Gaussian network model

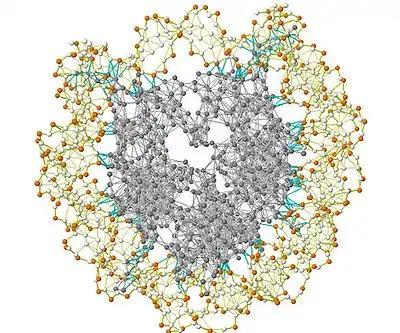

The Gaussian network model (GNM) is a representation of a biological macromolecule as an elastic mass-and-spring network to study, understand, and characterize the mechanical aspects of its long-time large-scale dynamics. The model has a wide range of applications from small proteins such as enzymes composed of a single domain, to large macromolecular assemblies such as a ribosome or a viral capsid. Protein domain dynamics plays key roles in a multitude of molecular recognition and cell signalling processes.